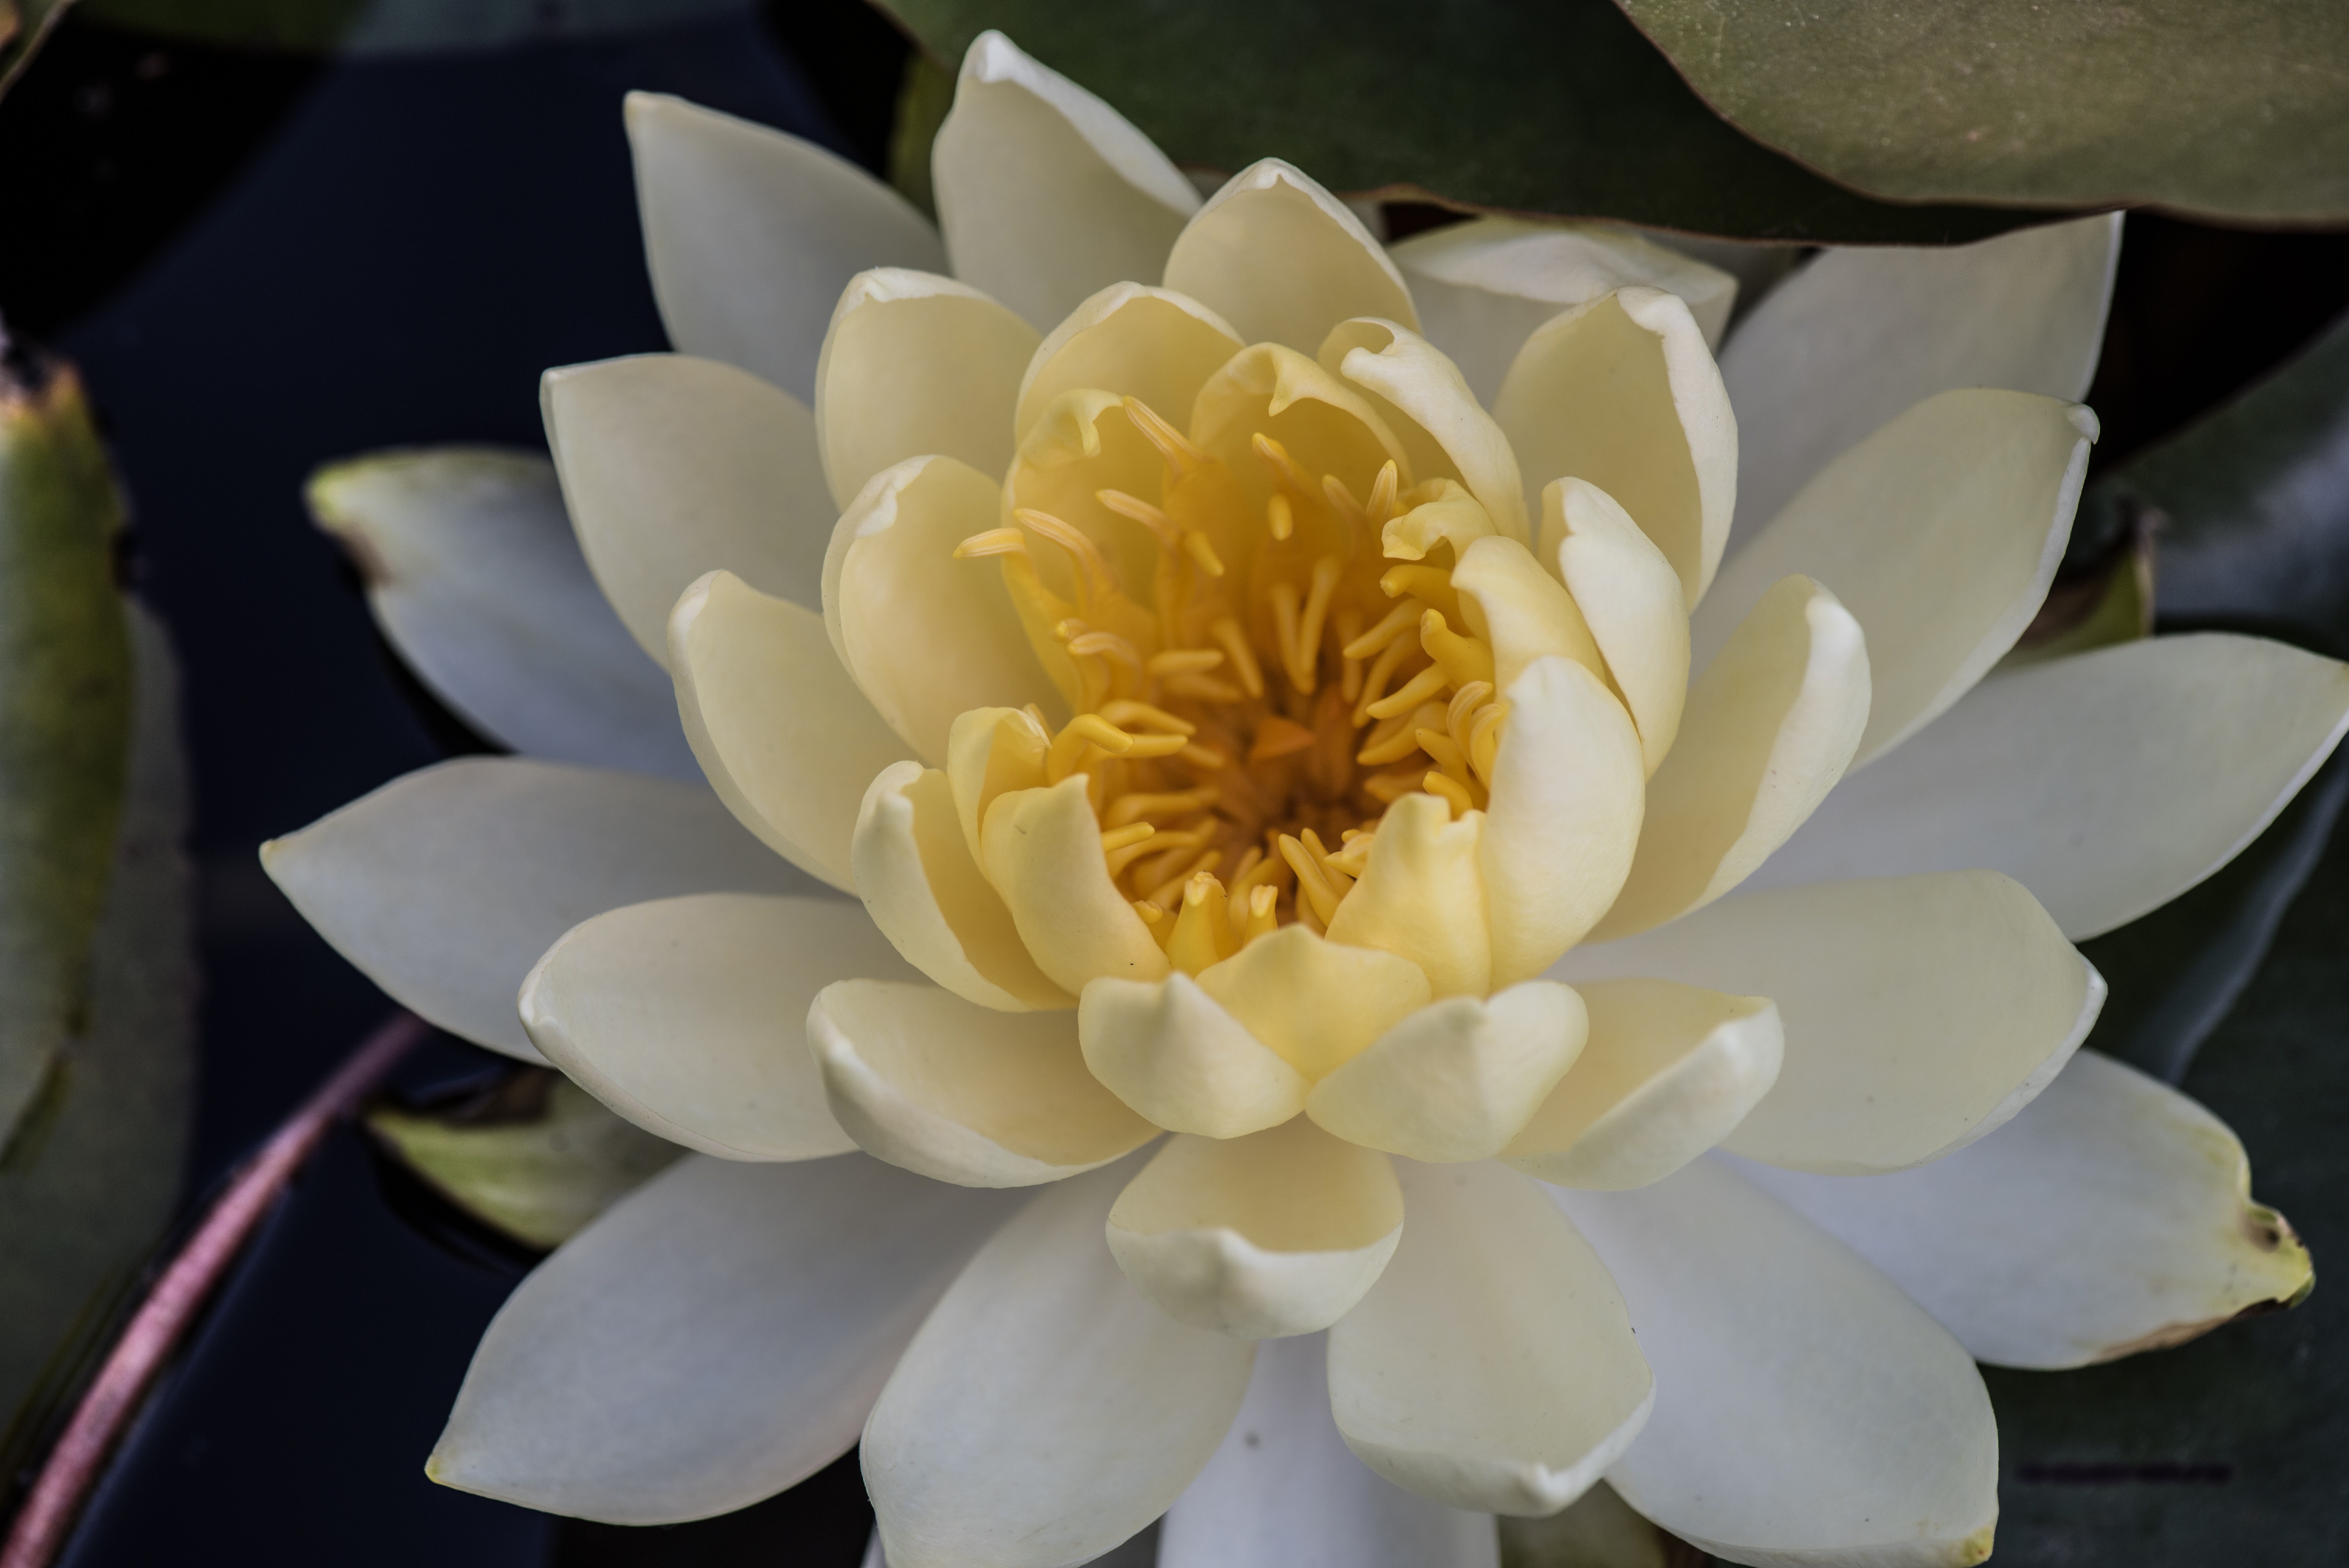
nature, plant, field, flower, petal, pond, wild, spring, green, vegetable, botany, yellow, garden, flora, water lily, flowers, petals, water lilies, flowering plant, land plant